Supergirl (Hannah Montana song)

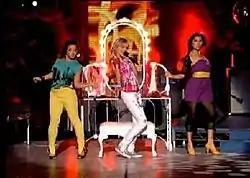
Cyrus as Montana performed the song at the concert taping for the third season of "Hannah Montana"; the performance is used as the music video for "Supergirl".

On October 10, 2008, Cyrus, dressed as Montana, premiered "Supergirl", along with eight other songs, at the concert taping for the third season of "Hannah Montana", which was set on October 10 in Irvine, California at the Verizon Wireless Amphitheatre. The performance began with Montana, dressed in a white and pink tie-dye tee shirt, white pants, pink leather jacket, and large sunglasses. The performance begins with Cyrus sitting in a bench, facing a mirror, as backup dancers apply makeup on her and attend her. She stands up and roams around the stage to sing afterward. Peter Larsen of the "Orange County Register" called it one of "hits of the night". The performance was later premiered as the song's music video on July 2, 2009, on Disney Channel to promote "Hannah Montana 3".